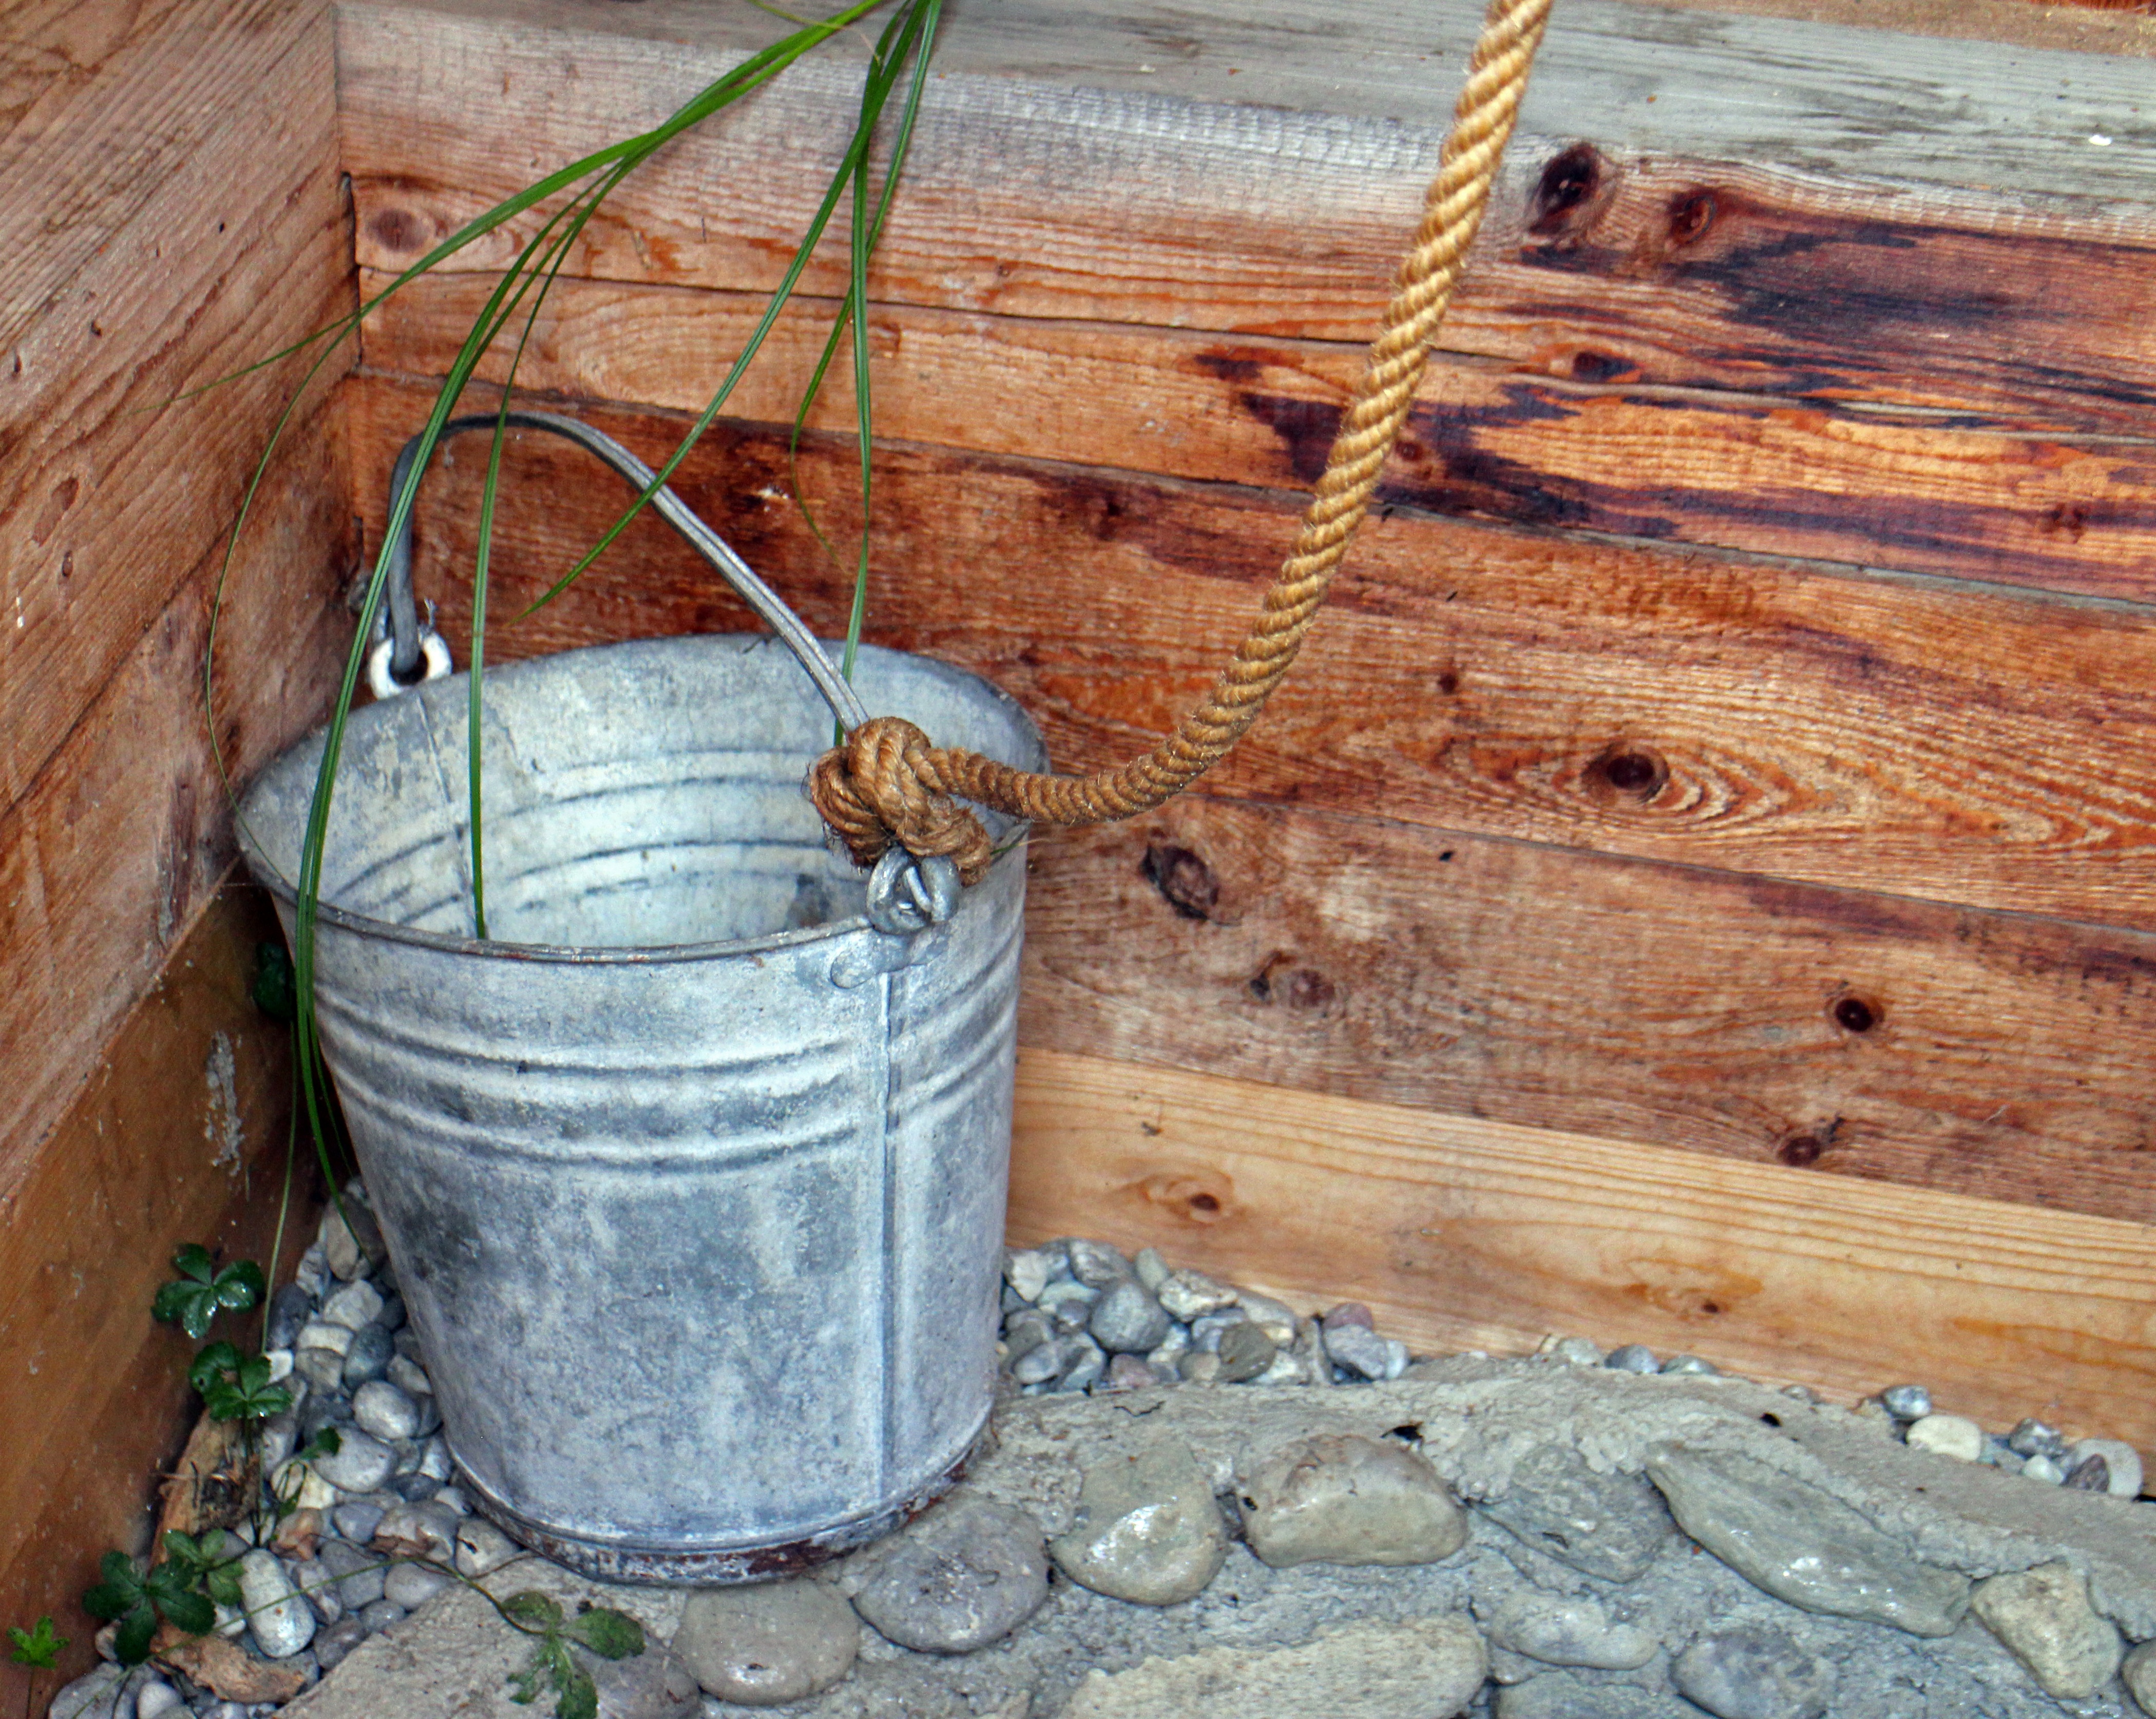
water, rope, wood, floor, rustic, vessel, metal, soil, castle, nostalgia, bucket, nostalgic, draw, middle ages, supply, country life, simply, water supply, man made object, water bucket, fountain bucket